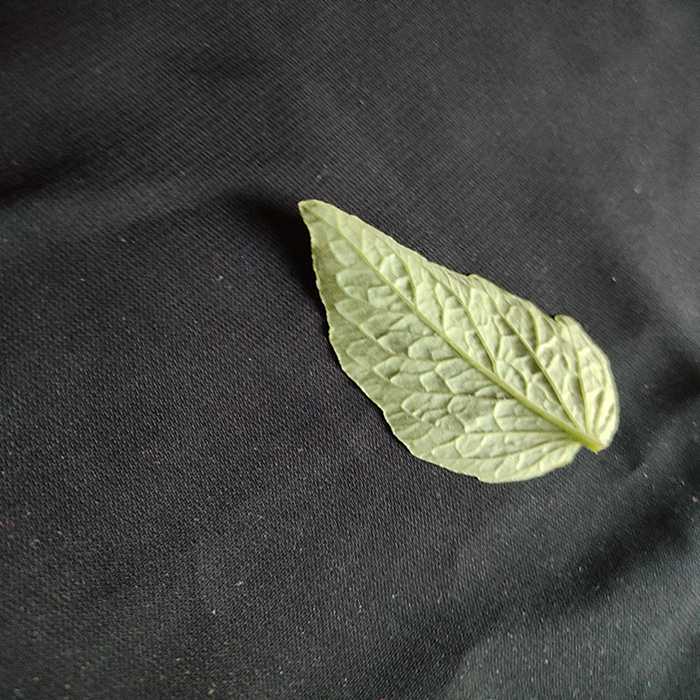
Plant: Tomato
Label: Tomato Fresh leaf